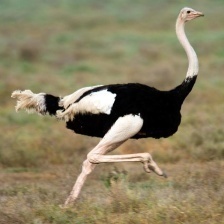
Species: OSTRICH
Scientific name: STRUTHIO CAMELUS